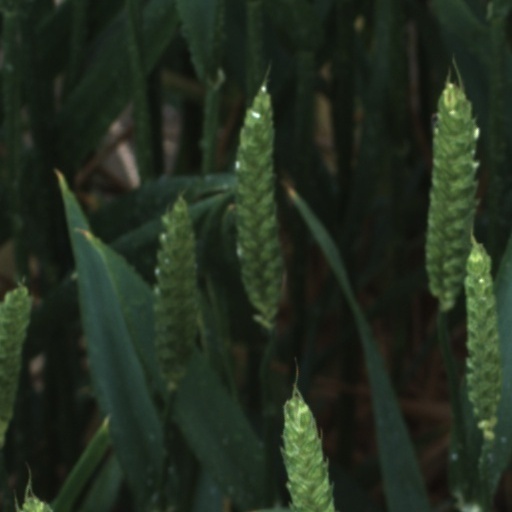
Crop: wheat